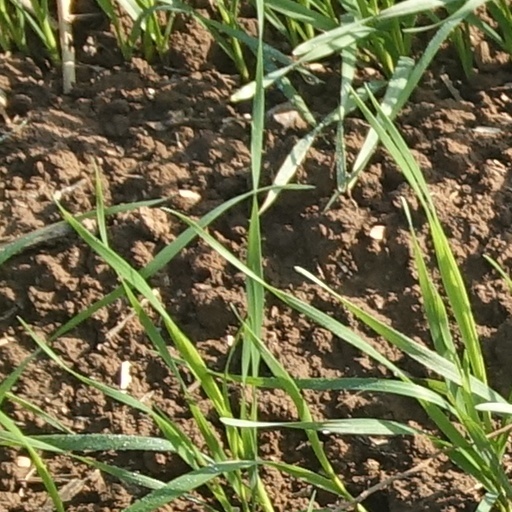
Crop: wheat